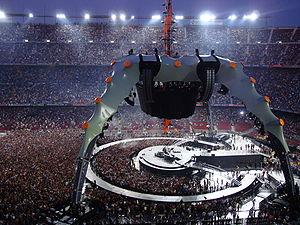
Cet article présente la chronologie de l'histoire du groupe de rock irlandais U2 :